Via ferrata

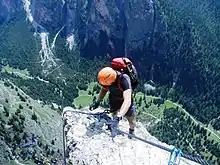
The top of the Ferrata Sandro Pertini in the Dolomites, Italy

A via ferrata is a climbing route in the mountains that employs steel cables, rungs, or ladders, fixed to the rock to which the climbers affix a harness with two leashes, which allows the climbers to secure themselves to the metal fixture and limit any fall. The cable and other fixtures, such as iron rungs (stemples), pegs, carved steps, and ladders and bridges, provide both footings and handholds, as well. This allows climbing on otherwise dangerous routes without the risks of unprotected scrambling and climbing or the need for technical climbing equipment. They expand the opportunities for accessing difficult peaks as an alternative to rock climbing and mountaineering, both of which require higher skills and more specialized equipment.